Kurt Coleman

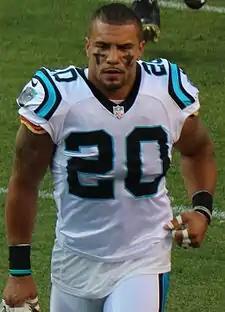
Coleman with the Carolina Panthers in 2016

Kurt Coleman (born July 1, 1988) is an American former professional football player who was a safety in the National Football League (NFL). He played college football for the Ohio State Buckeyes and was selected by the Philadelphia Eagles in the seventh round of the 2010 NFL draft.